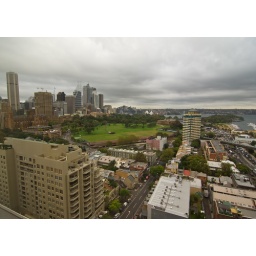
The View from the 19th floor window of the room that I stayed in at the Bayview Boulevard Hotel in William Street